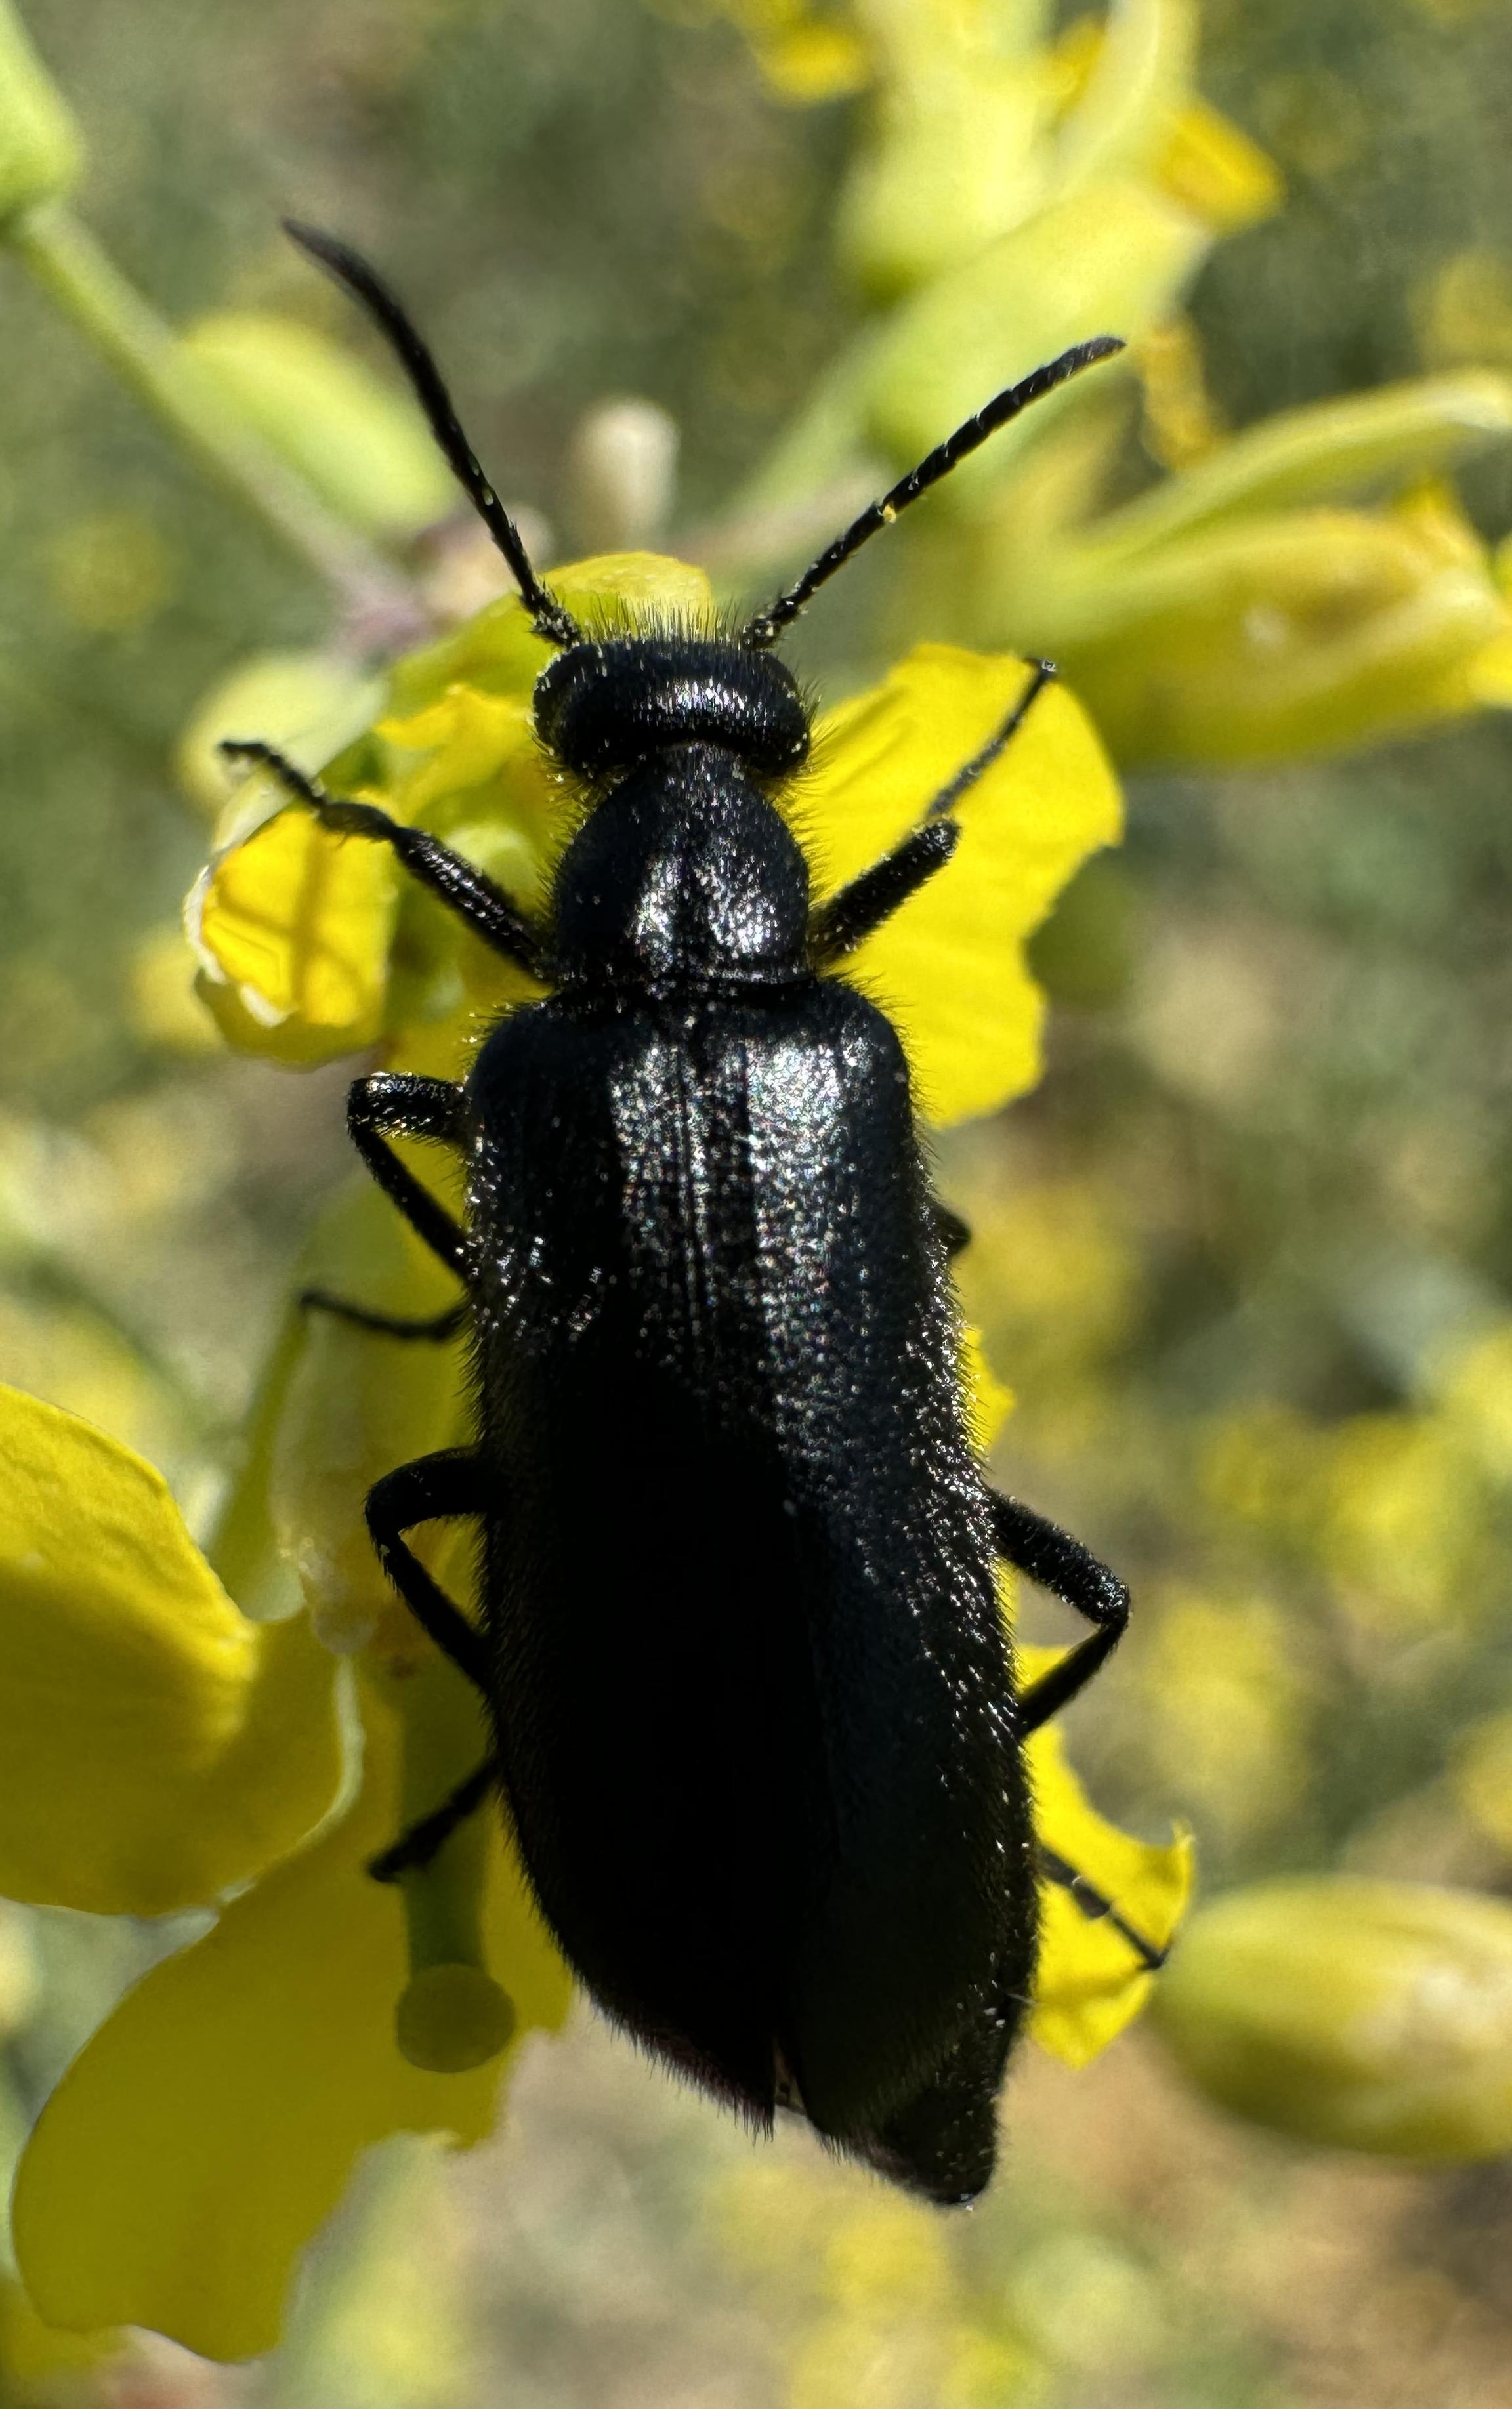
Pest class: occasional_pest